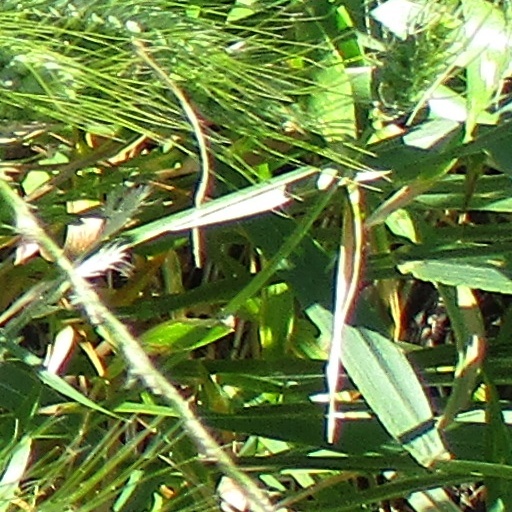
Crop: wheat